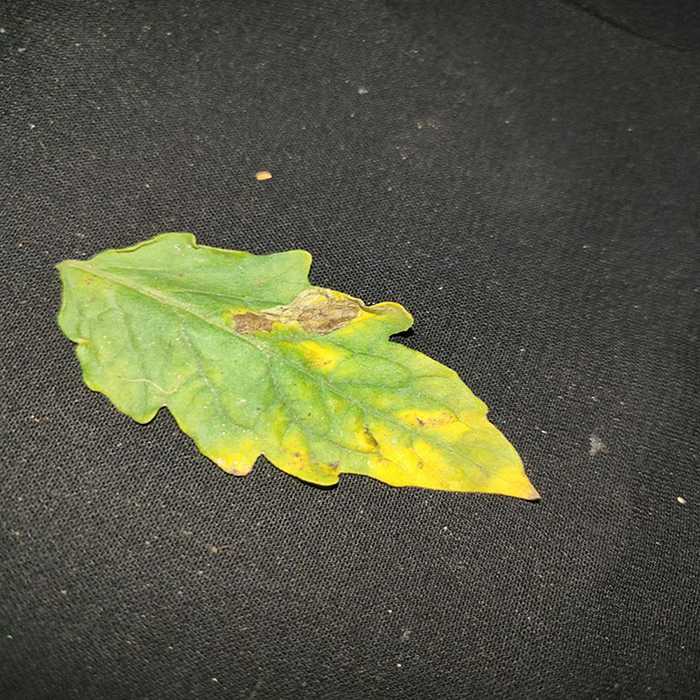
Plant: Tomato
Label: Tomato Bacterial spot